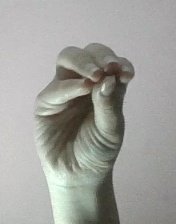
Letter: ha